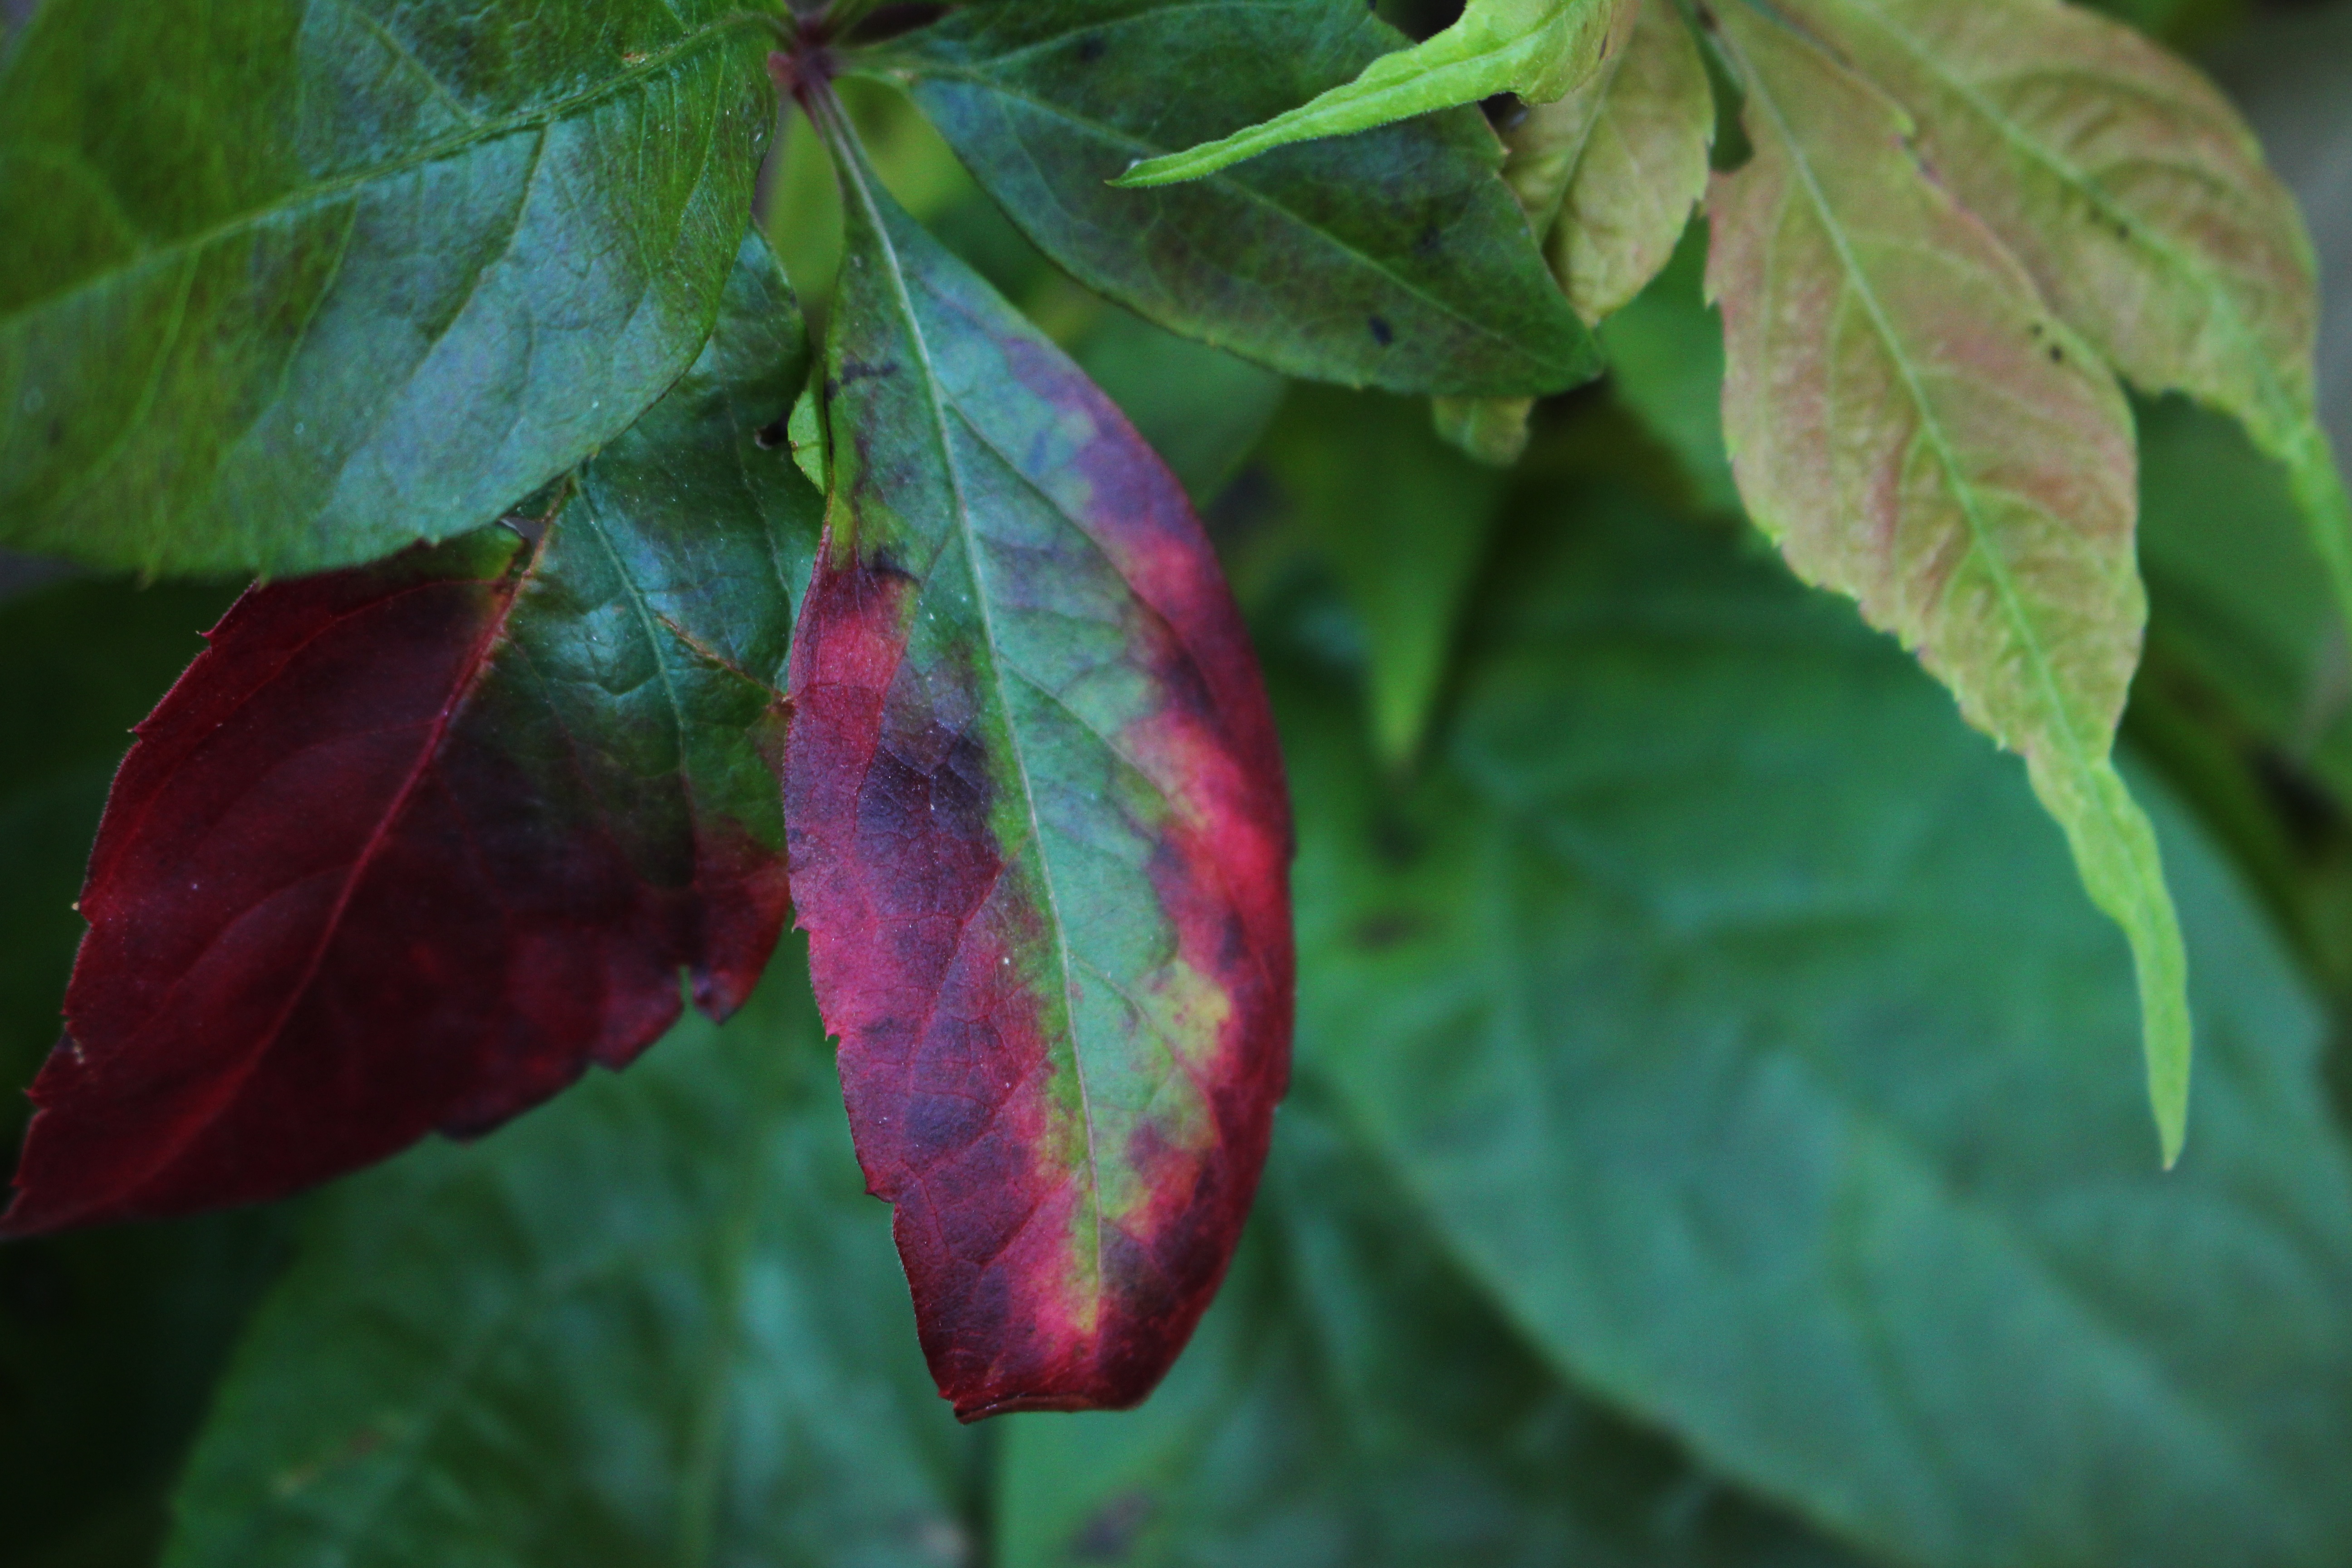
tree, nature, branch, plant, leaf, flower, petal, green, red, autumn, botany, flora, close up, bud, macro photography, flowering plant, plant stem, land plant